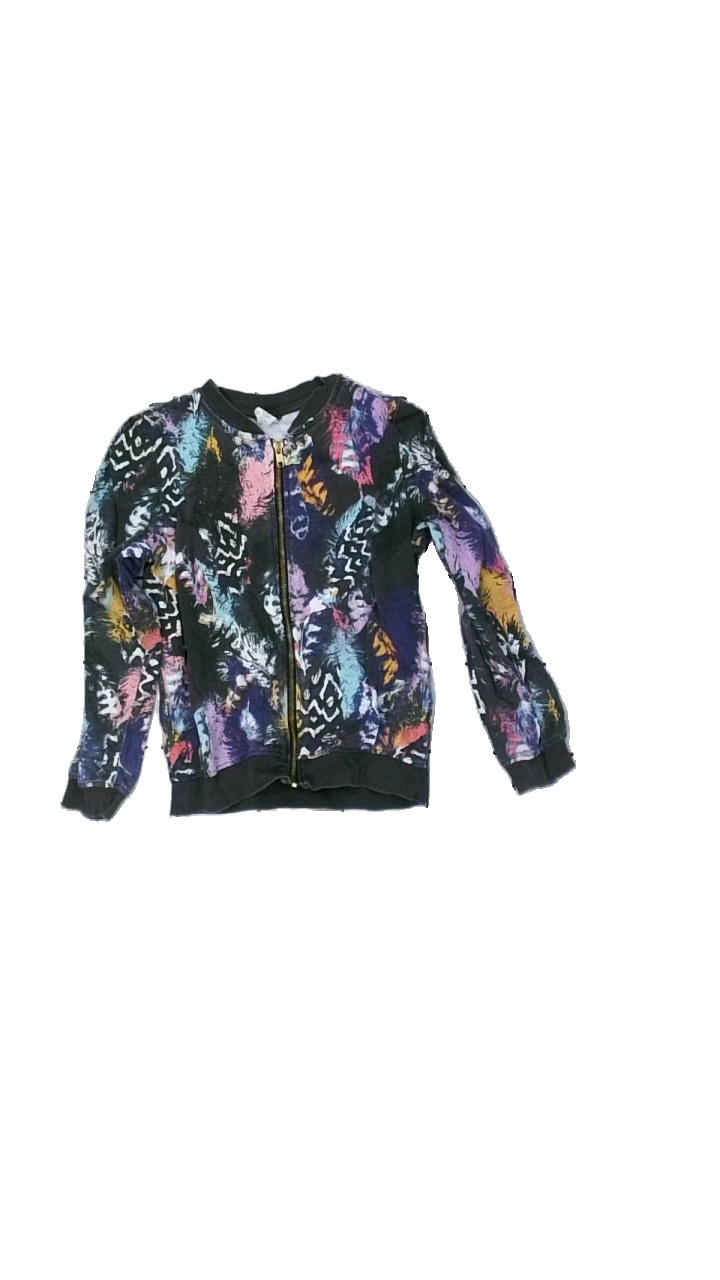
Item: Hoodie (Children)
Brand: Lindex
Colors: Multicolor, Black, Pink, Turquoise
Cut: Regular
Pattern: Other
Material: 100% cotton
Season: All
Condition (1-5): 2
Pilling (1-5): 3
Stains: Minor
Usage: Export
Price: <50